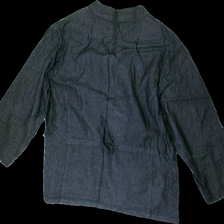
View: back
Type: Blouse
Category: Ladies
Brand: Not in the list
Brand text on label: Jacett
Colors: Black
Material: unknown
Cut: Regular
Size: XXL
Price range: 50-100
Recommended usage: Reuse